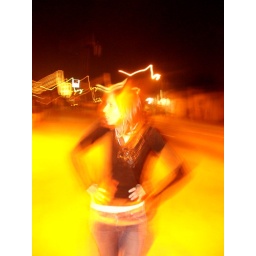
there were some dance routines done in the red lion parking lot tonight. this is one of many...